Khiladi (2013 film)

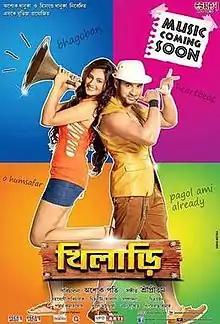
Theatrical release poster

Khiladi is a Bengali action drama film directed by Ashok Pati and produced by Ashok Dhanuka under the banner of Eskay Movies. The film features Bengali actors Ankush Hazra and Nusrat Jahan in the lead roles. The music of the film has been composed by Shree Pritam. The film was released on 11 October 2013. This film is a remake of 2012 Telugu movie "Denikaina Ready" which itself was a remake of the 1999 Malayalam film "Udayapuram Sulthan". This film marked the final film of Tapas Paul until his death.